Sleepy Hollow Country Club

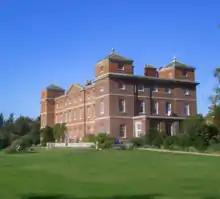
Kimberley Hall in Norfolk likely served as a model for Woodlea

Woodlea's exterior was designed in an Italian Renaissance Revival style. The house is said to have been modeled after Kimberley Hall in Kimberley, Norfolk. Its classical devices of 18th-century English architecture include urns, pediments, columns, and balusters. The house also is a full-blown expression of the American Renaissance. Woodlea incorporates characteristics of the Beaux-Arts style of architecture – the exterior dictates the use of the interior, with family and guest rooms on the third floor. At the north end of the house, situated farthest from the main entrance, and of a size larger than most houses, is the service wing, which contains the servant quarters. Compared to the rest of the house, this wing has lower ceilings, smaller windows, and less exterior trim. In the early 1900s, the wing was clad in ivy.